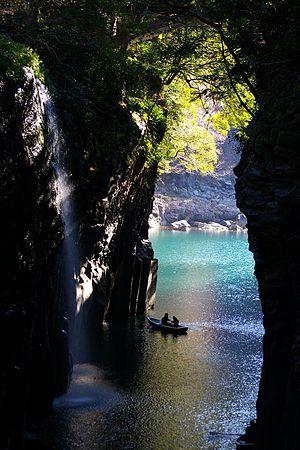
Les 100 paysages de l'ère Heisei sont une sélection de paysages du Japon effectuée par le journal japonais Yomiuri shinbun en 2009.
Le fleuve Gokase est un cours d'eau du Japon s'écoulant sur l'île de Kyūshū.